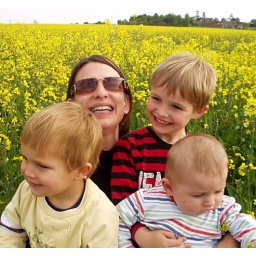
may 2009mum and the boys in the rape seed field